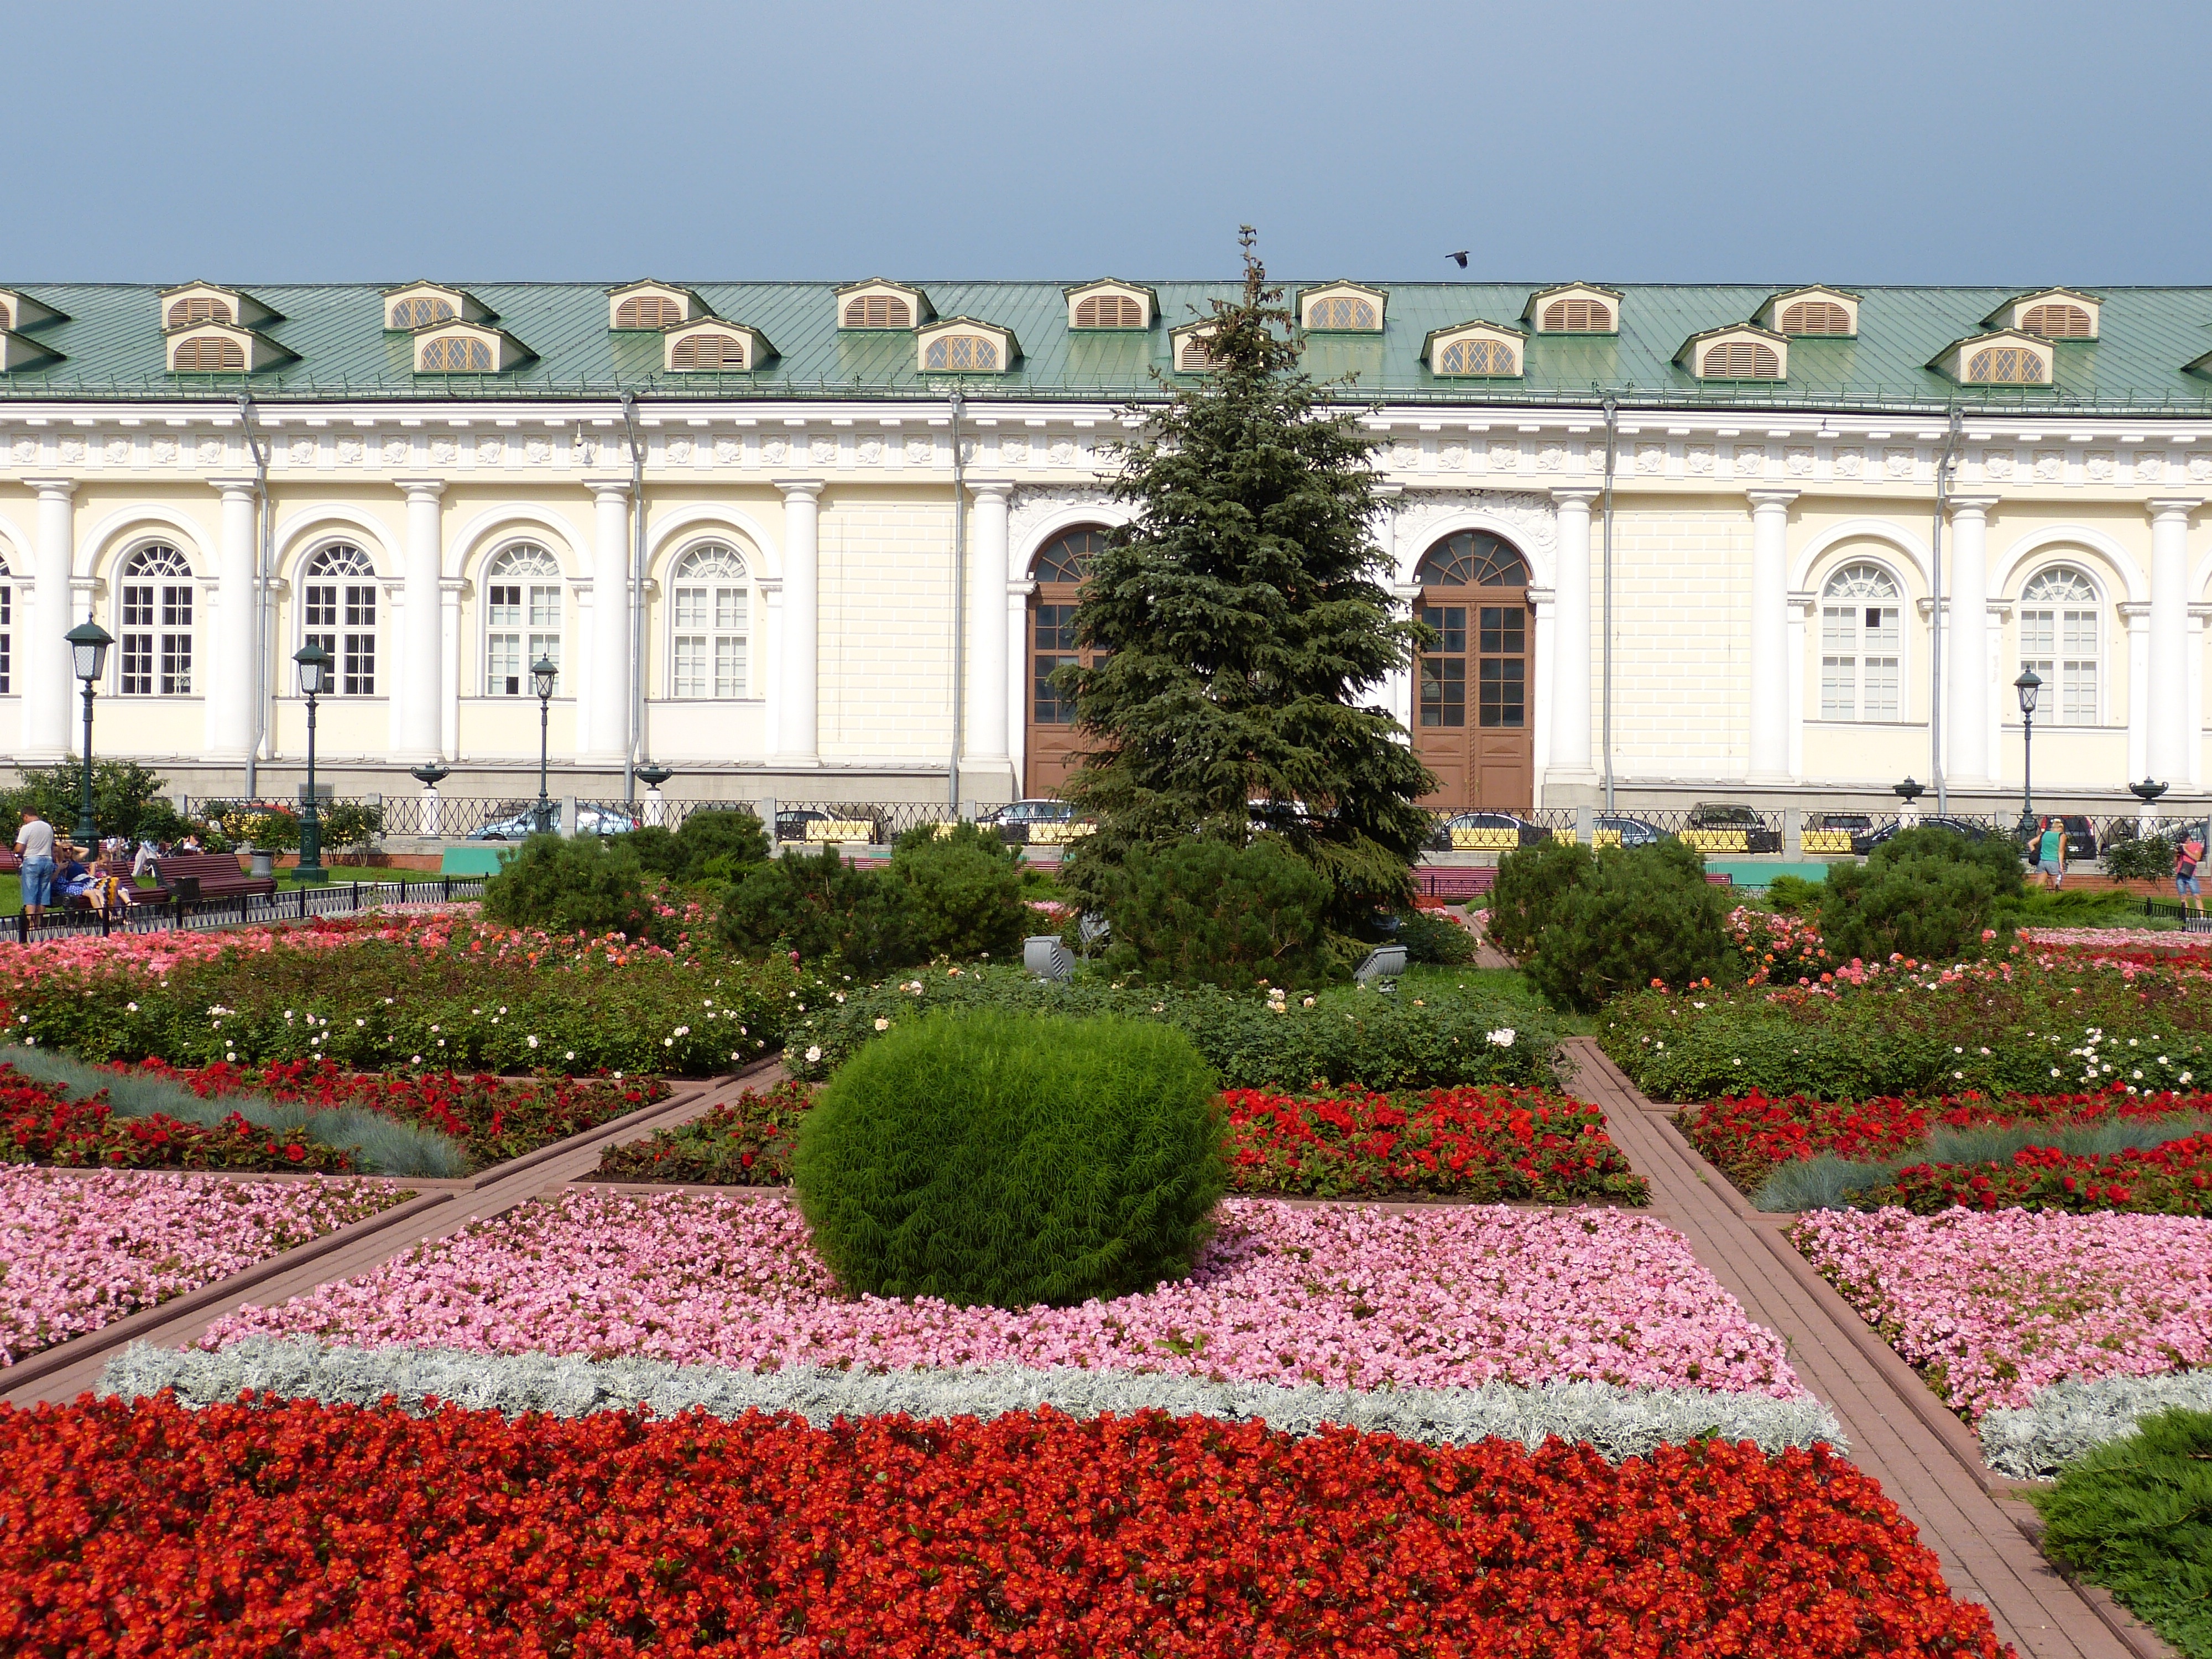
blossom, lawn, flower, bloom, palace, park, facade, garden, fir, flora, flowers, flower bed, capital, courtyard, bed, moscow, estate, russia, kremlin